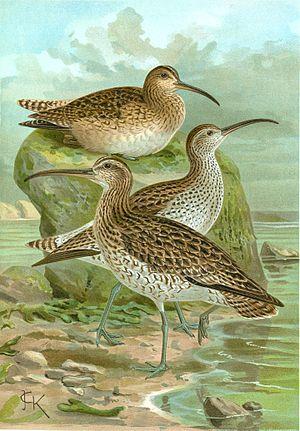
Les aires naturelles protégées de Serbie couvrent une superficie de 5 443 km², soit environ 6 % du territoire du pays.
Cette liste de la faune française regroupe les espèces de Charadriiformes peuplant la France métropolitaine.